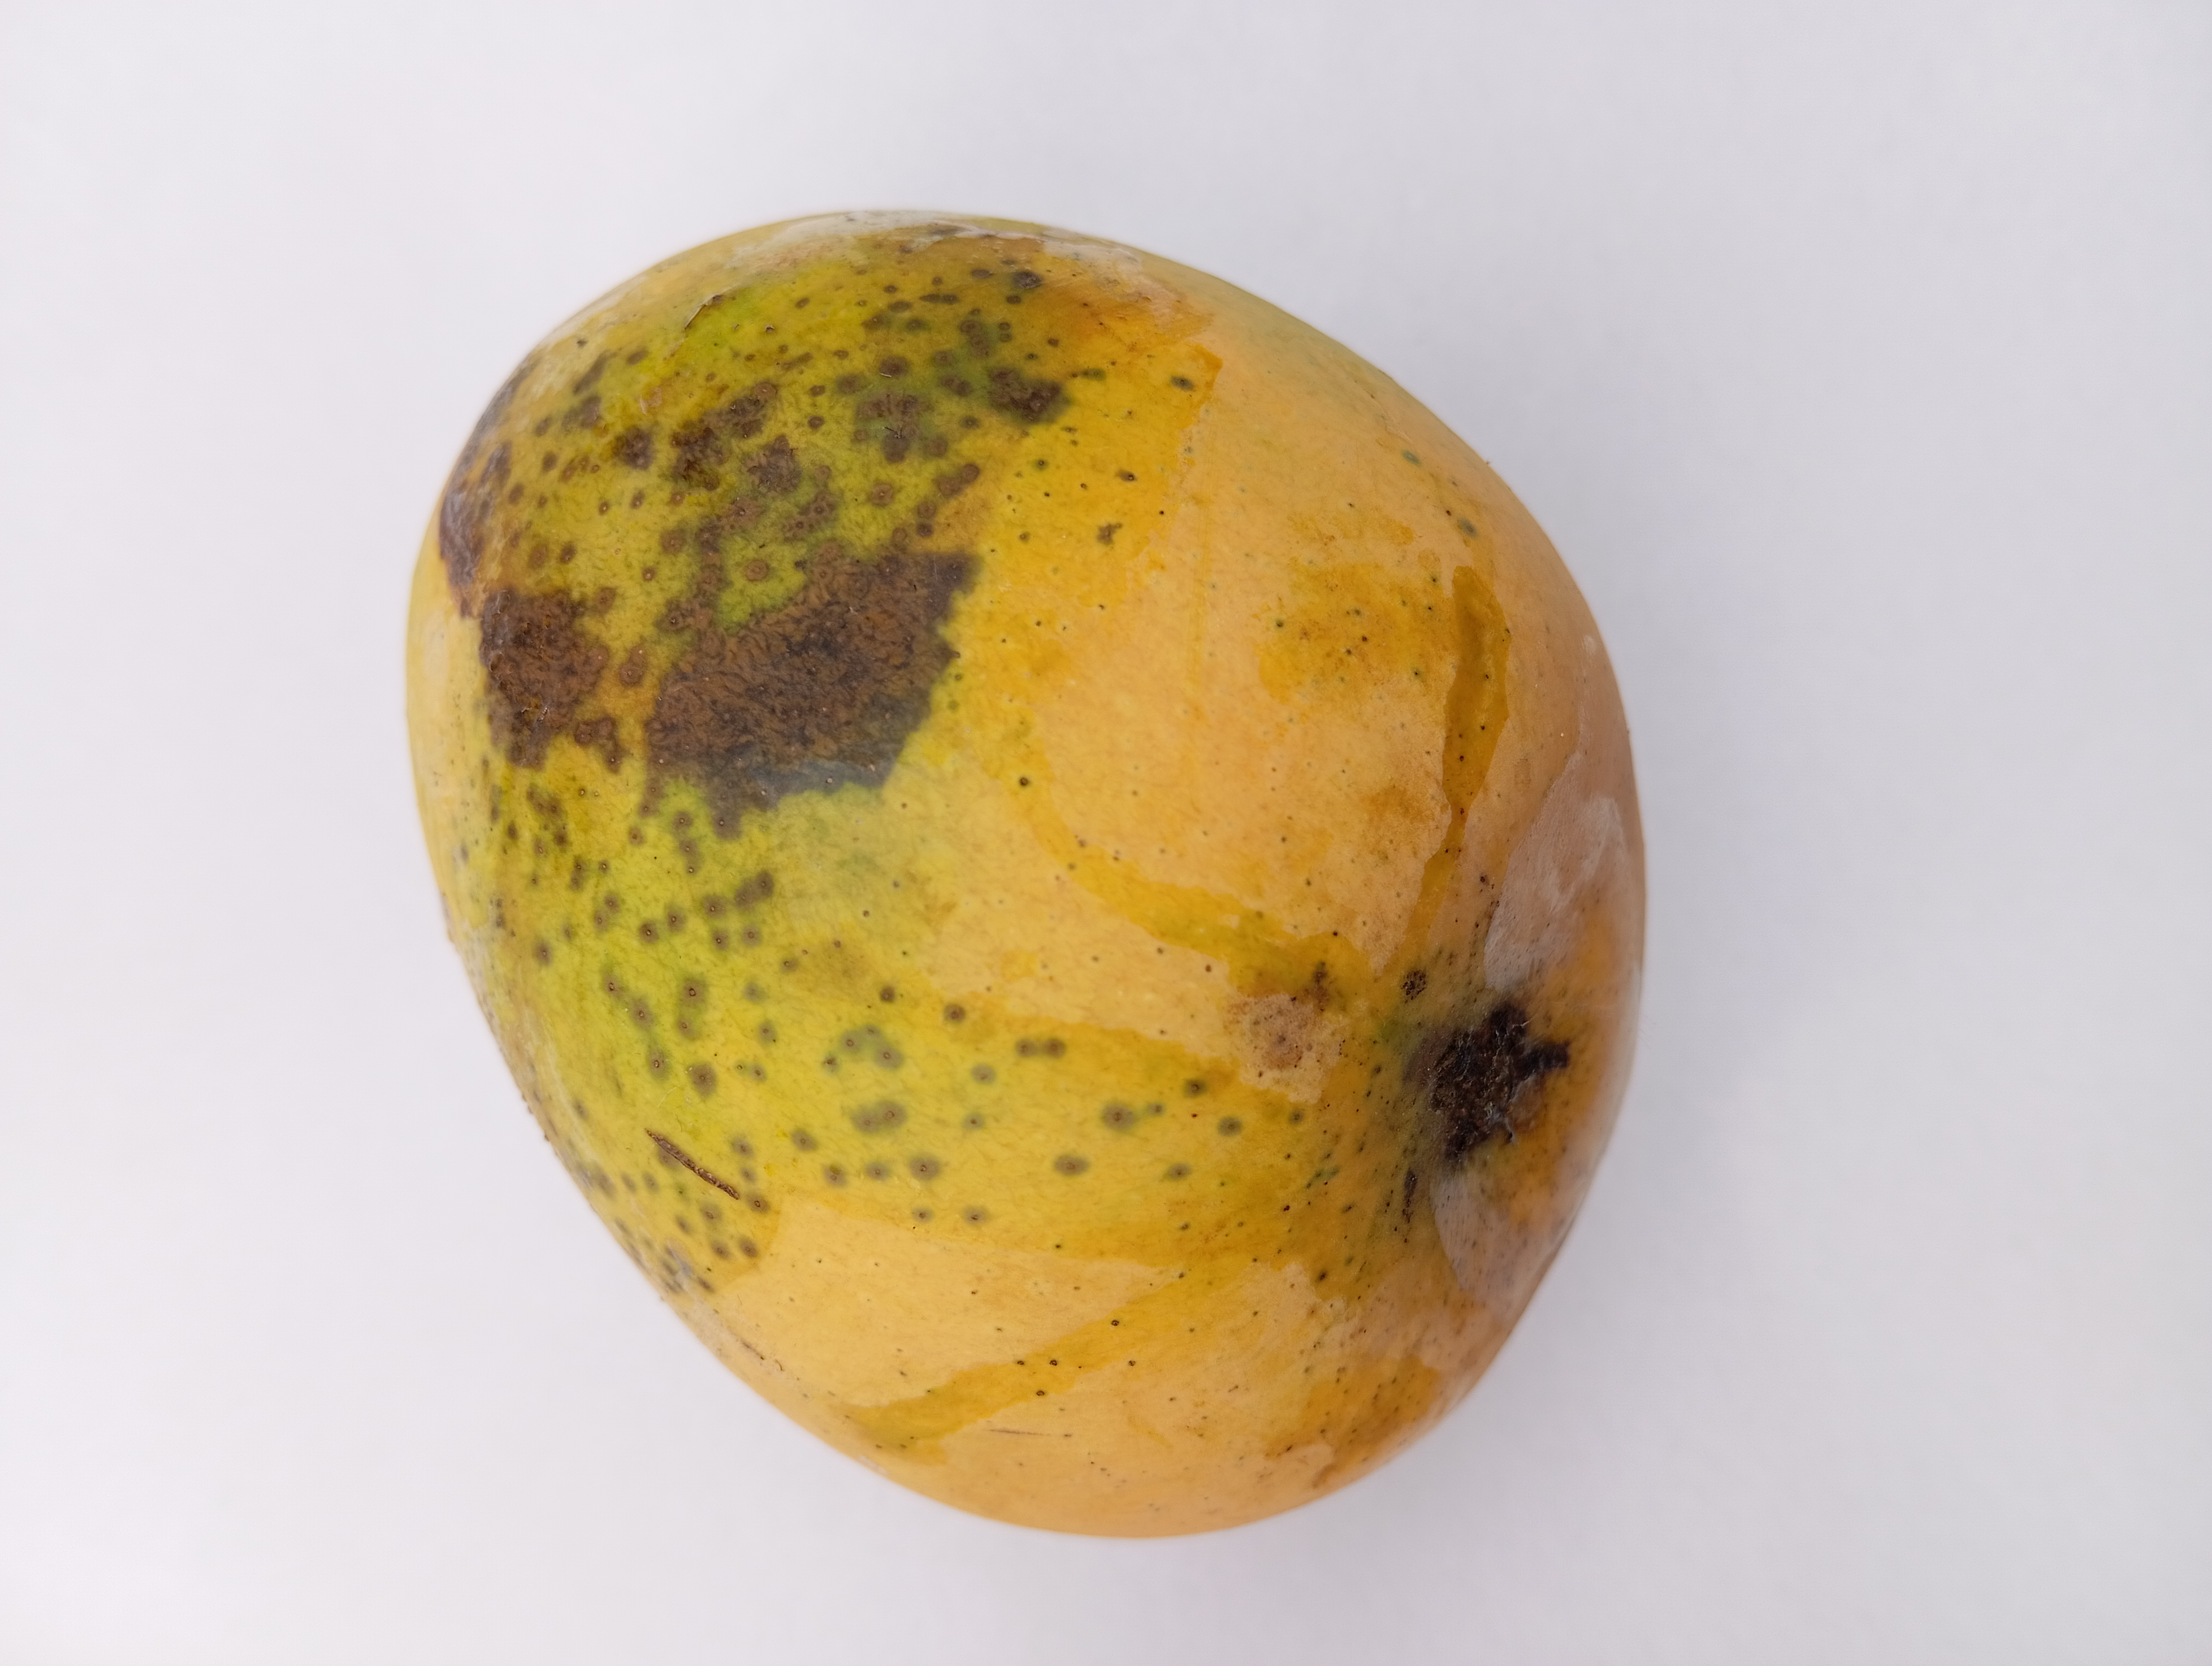
Mango variety: Sundari